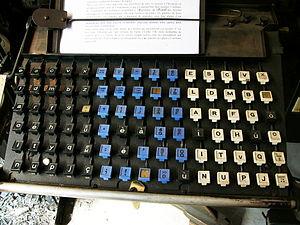
La Linotype est une machine de composition au plomb qui utilise un clavier alphanumérique à 90 caractères, permettant de produire la forme imprimante d'une ligne de texte d'un seul tenant, d’où l’étymologie, de l’anglo-américain « line o' type ». Cette combinaison de machine à écrire et de micro-fonderie, imaginée aux États-Unis en 1885, permettait une composition accélérée et plus régulière des blocs d’imprimerie qu’avec la typographie traditionnelle, qui consistait à insérer un à un des caractères mobiles dans un composteur ; une fois la ligne pleine, on la déposait sur une galée. La Linotype révolutionna l’édition en permettant à de petits ateliers de saisir des textes importants dans des délais raccourcis, et rendit possible l'énorme développement, autour de 1900, de la presse quotidienne en lui offrant une réactivité impossible auparavant. La Linotype, commercialisée par la société créée à cet effet, la Mergenthaler Linotype Company, régna sans partage dans l’imprimerie jusque dans les années 1960, époque à laquelle elle fut remplacée par la photocomposition, tandis que le tirage offset supplantait l'impression typographique.
Petit Noël est un personnage de bande dessinée franco-belge créé en 1957 par André Franquin dans le journal de Spirou nᵒ 1027 spécial Noël. Il devient un personnage récurrent de courts récits publiés aux périodes de fête, avant d'apparaître dans la série Spirou et Fantasio, figurant en tant qu'habitant de Champignac.
ETAOIN SHRDLU ou etaoin shrdlu est la suite, par ordre décroissant, des 12 lettres de l'alphabet latin dont la fréquence d'utilisation est approximativement la plus élevée dans la langue anglaise : E, T, A, O, I, N, S, H, R, D, L, U.